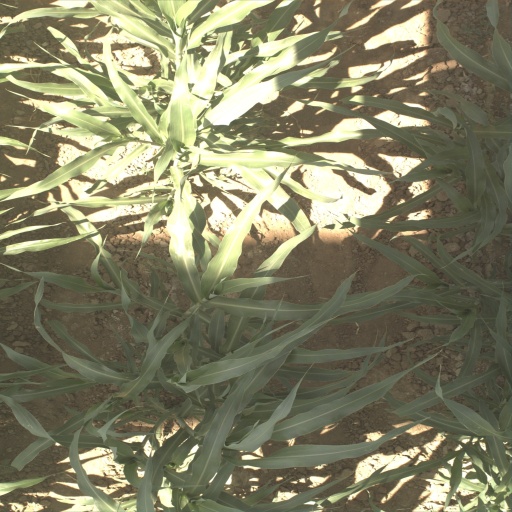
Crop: sorghum